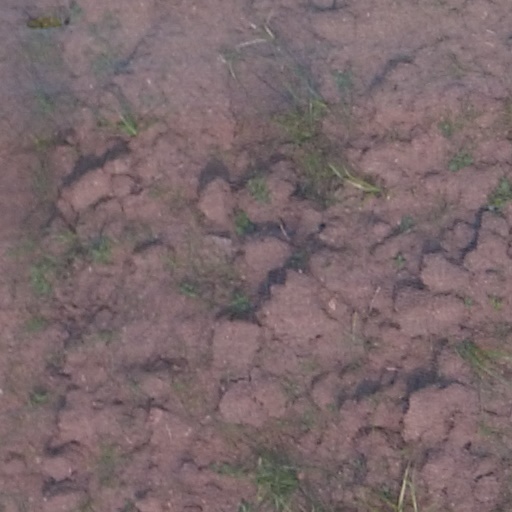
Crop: maize; corn